Pavlo Naumenko

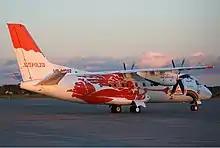
Aeromost Kharkiv Antonov An-140 Idaszak

In August 1990, on the eve of the collapse of the Soviet Union, Naumenko left KSAMC to set up a private engineering company InterAMI. The most famous projects of the company were joint production of Amitron TV sets with Samsung (1992–1995) and production of polymer products according to the technology of the German company ADM Isobloc (1994–2004). InterAMI restores its collaboration with KSAMC in 1996 the result of which was a specialized enterprise "KSAMC Trading House" for professional promotion of An-74 of different modifications on the international market, which enabled to implement a contract with the Government of Iran to deliver 12 An-74 aircraft in the middle of economic crisis in Ukraine. InterAMI sets up its engineering department InterAMI-Interior that designs and develops aircraft and helicopter interiors, particularly for An-74 and An-140 in 1999. "InterAMI-Interior" succeeded to radically change old-fashioned post-Soviet aircraft interiors on new technological Western types, which were more competitive on the market. Naumenko leads InterAMI in the process of setting up a new airline Aeromist-Kharkiv in 2002. It became one of the first airlines to use An-140 that this airline used until 2007 on domestic and international routes to the EU countries, Armenia, Azerbaijan and Russia. Aeromist-Kharkiv became an authorised company from KSAMC to exhibit An-140 during international air shows, such as Le Bourget Air Show, Farnborough Airshow, Dubai Air Show and others.